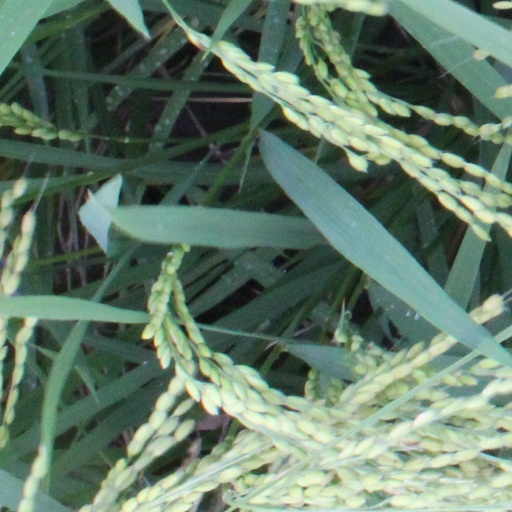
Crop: rice